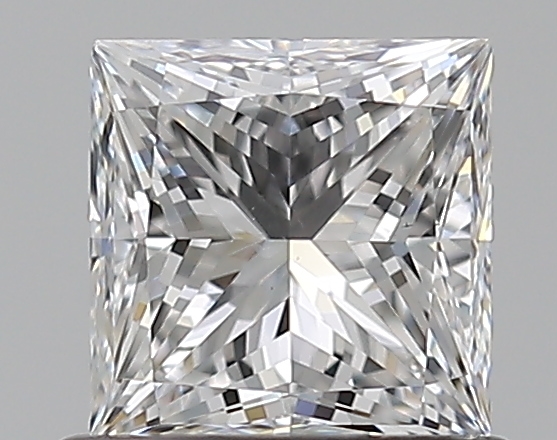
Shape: princess
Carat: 0.7
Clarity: SI1
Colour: E
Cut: EX
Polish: EX
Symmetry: VG
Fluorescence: N
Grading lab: GIA
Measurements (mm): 4.86 x 4.78 x 3.47